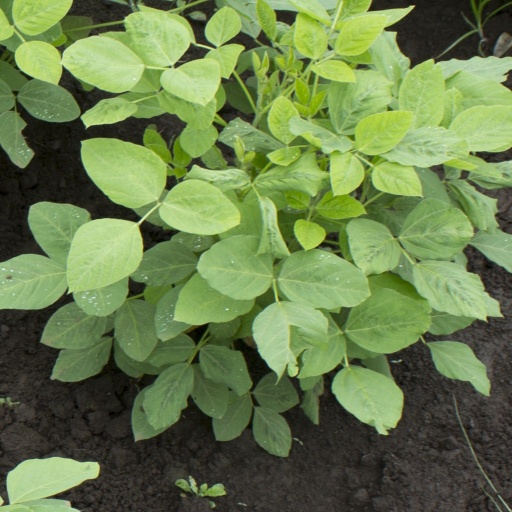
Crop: soybean